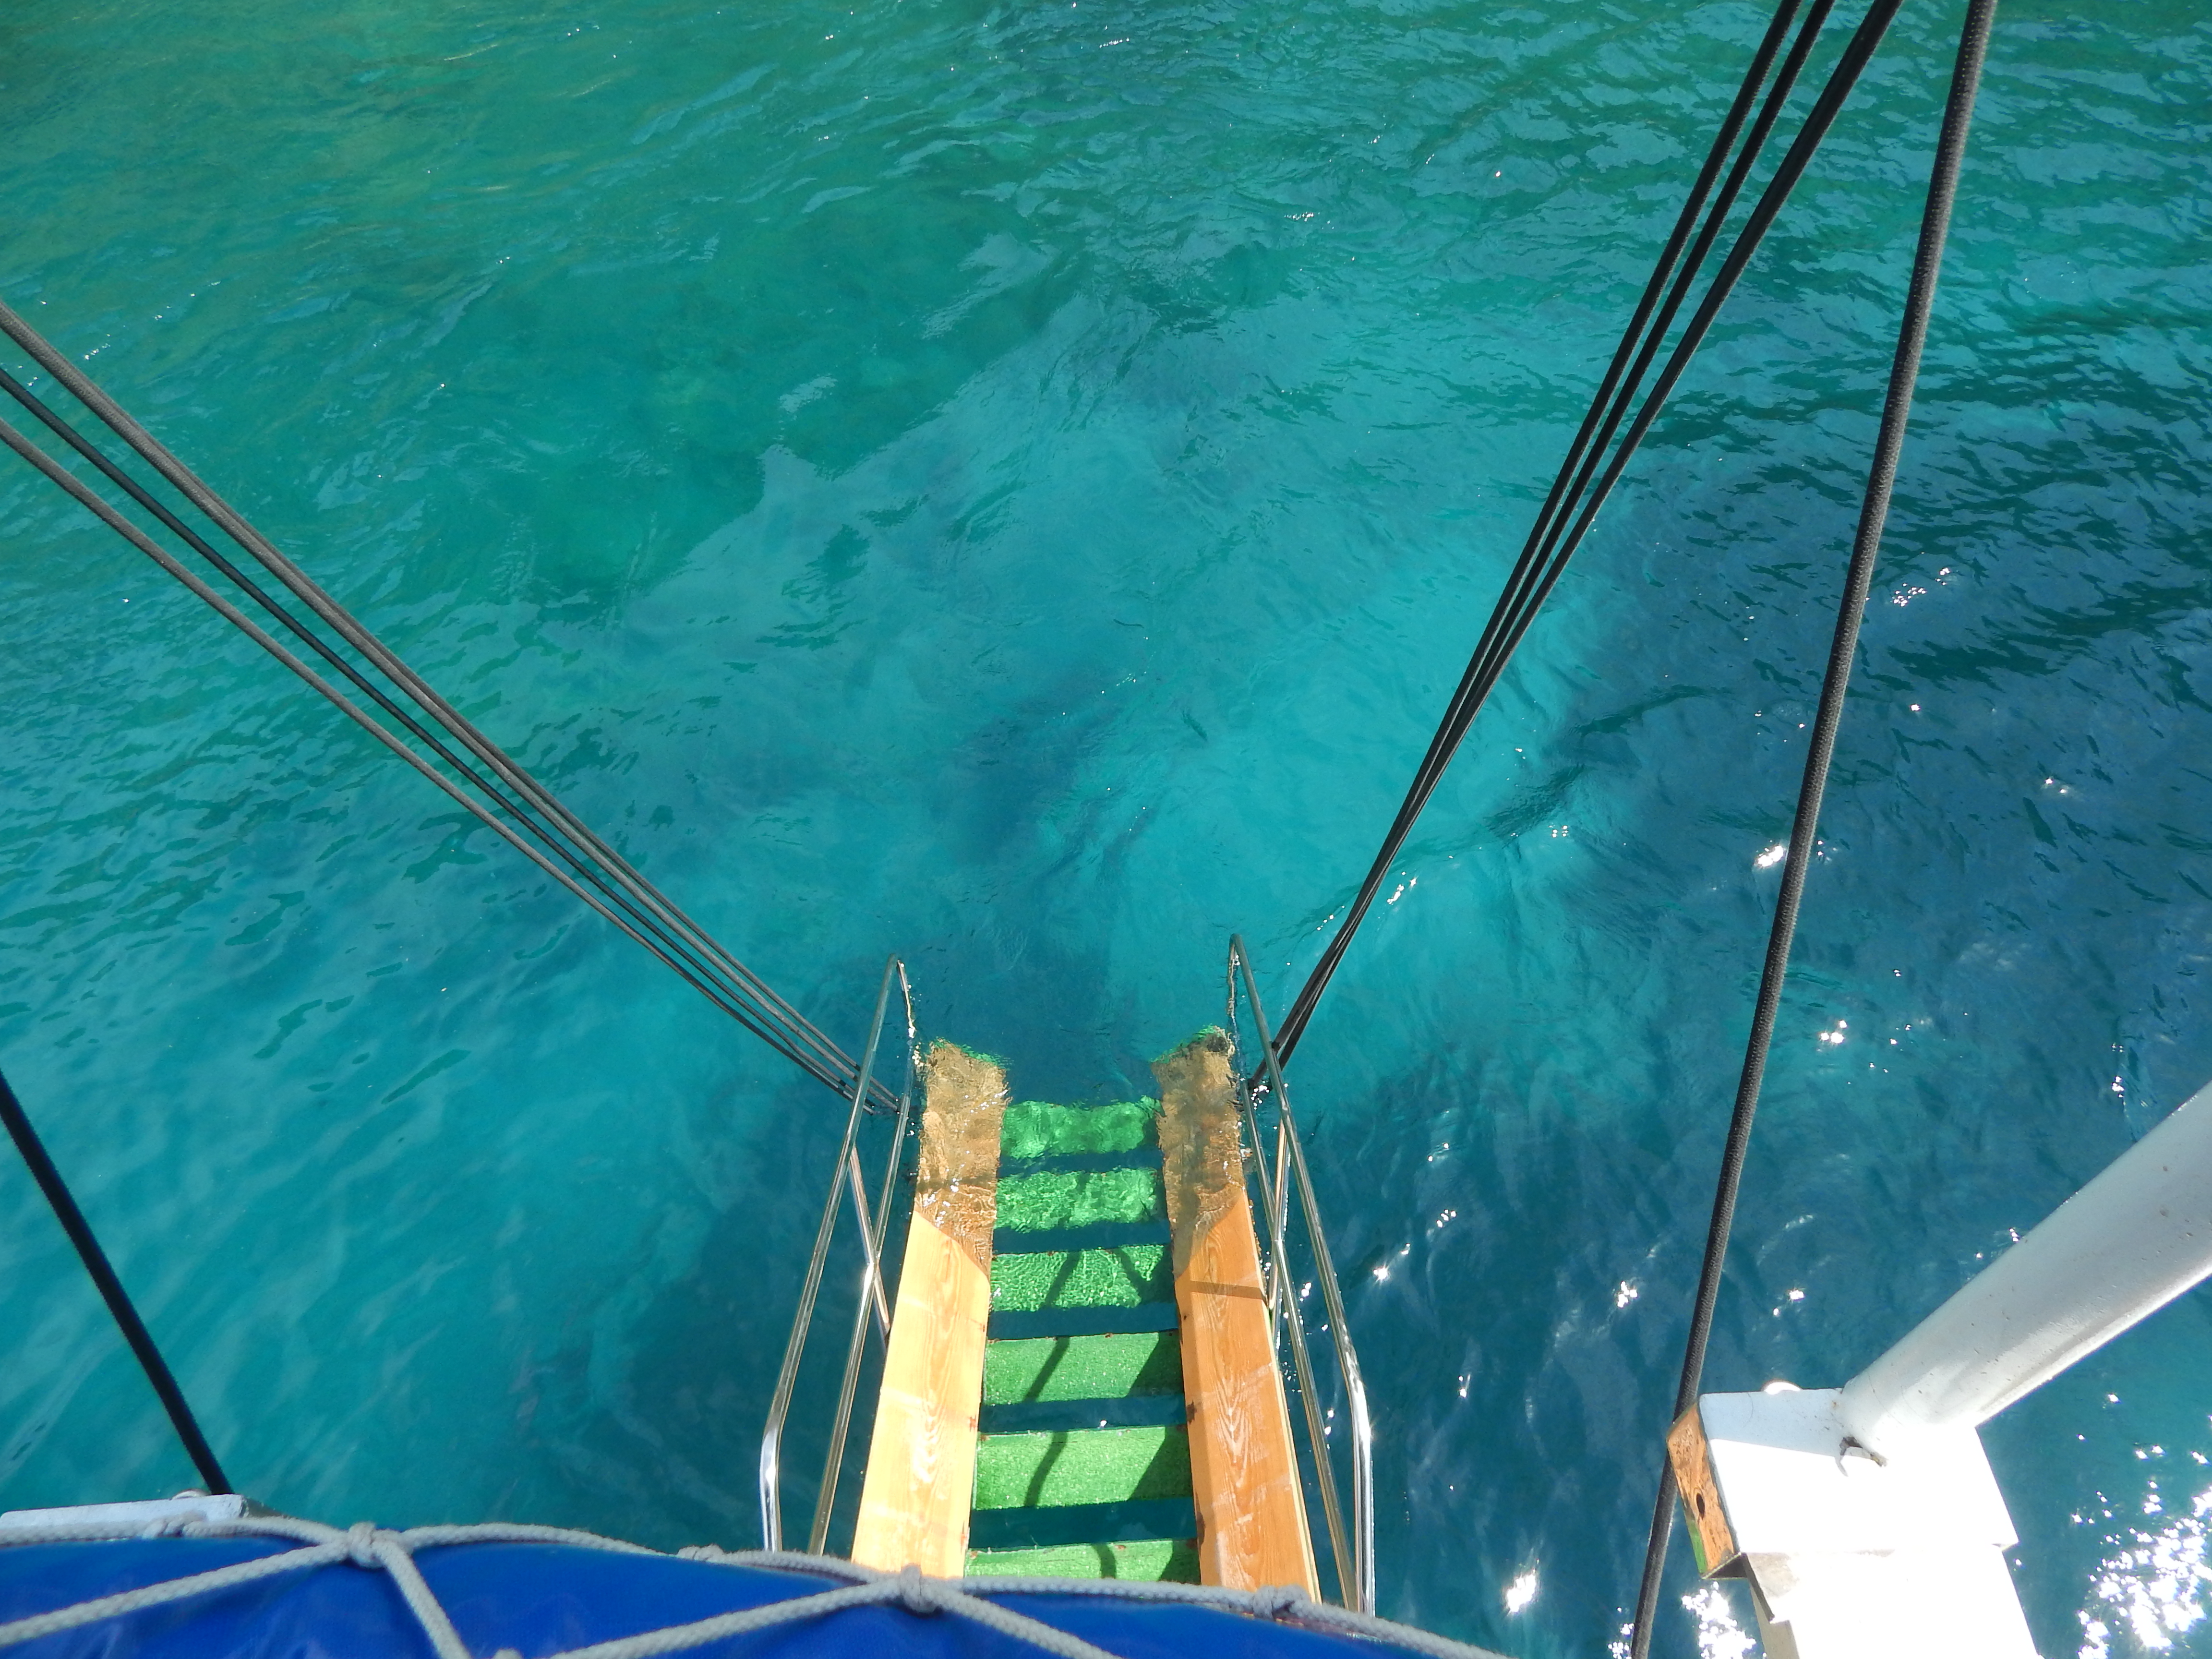
sea, landscape, marina, ship, view, travel, blue, summer, water, riviera, city, coast, boat, resort, harbor, cruise, yacht, sailing, destination, sky, ocean, water transportation, wave, leisure, vacation, shipwreck, snorkeling, dhow, boats and boating equipment and supplies, lagoon, channel